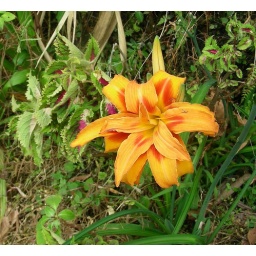
growing along the Santa Marta mountain road above Minca in Columbia